Metabolism (architecture)

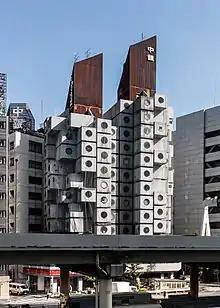
The Nakagin Capsule Tower in Tokyo displayed small apartment units (capsules) attached to a central building core.

During the preparation for the 1960 Tokyo World Design Conference a group of young architects and designers, including Kiyonori Kikutake, Kisho Kurokawa and Fumihiko Maki prepared the publication of the Metabolism manifesto. They were influenced by a wide variety of sources including Marxist theories and biological processes. Their manifesto was a series of four essays entitled: Ocean City, Space City, Towards Group Form, and Material and Man, and it also included designs for vast cities that floated on the oceans and plug-in capsule towers that could incorporate organic growth. Although the World Design Conference gave the Metabolists exposure on the international stage, their ideas remained largely theoretical.